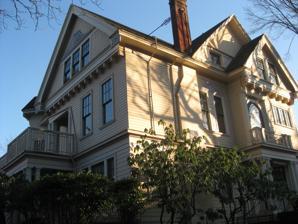
Building: Durham–Jacobs House
Country: United States of America
Year built: 1890
Historic building in Portland, Oregon, U.S. United States historic place Durham–Jacobs House U.S. National Register of Historic Places U.S. Historic district Contributing property Portland Historic Landmark Durham–Jacobs House in 2010 Location 2138 SW Salmon Street Portland, Oregon Coordinates 45°31′15″N 122°41′43″W / 45.520784°N 122.695204°W / 45.520784; -122.695204 Built 1890 Architectural style Queen Anne Part of King's Hill Historic District ( ID91000039 ) NRHP reference No. 87000307 Added to NRHP March 6, 1987 The Durham–Jacobs House is a house located in southwest Portland , Oregon listed on the National Register of Historic Places . See also National Register of Historic Places listings in Southwest Portland, Oregon References